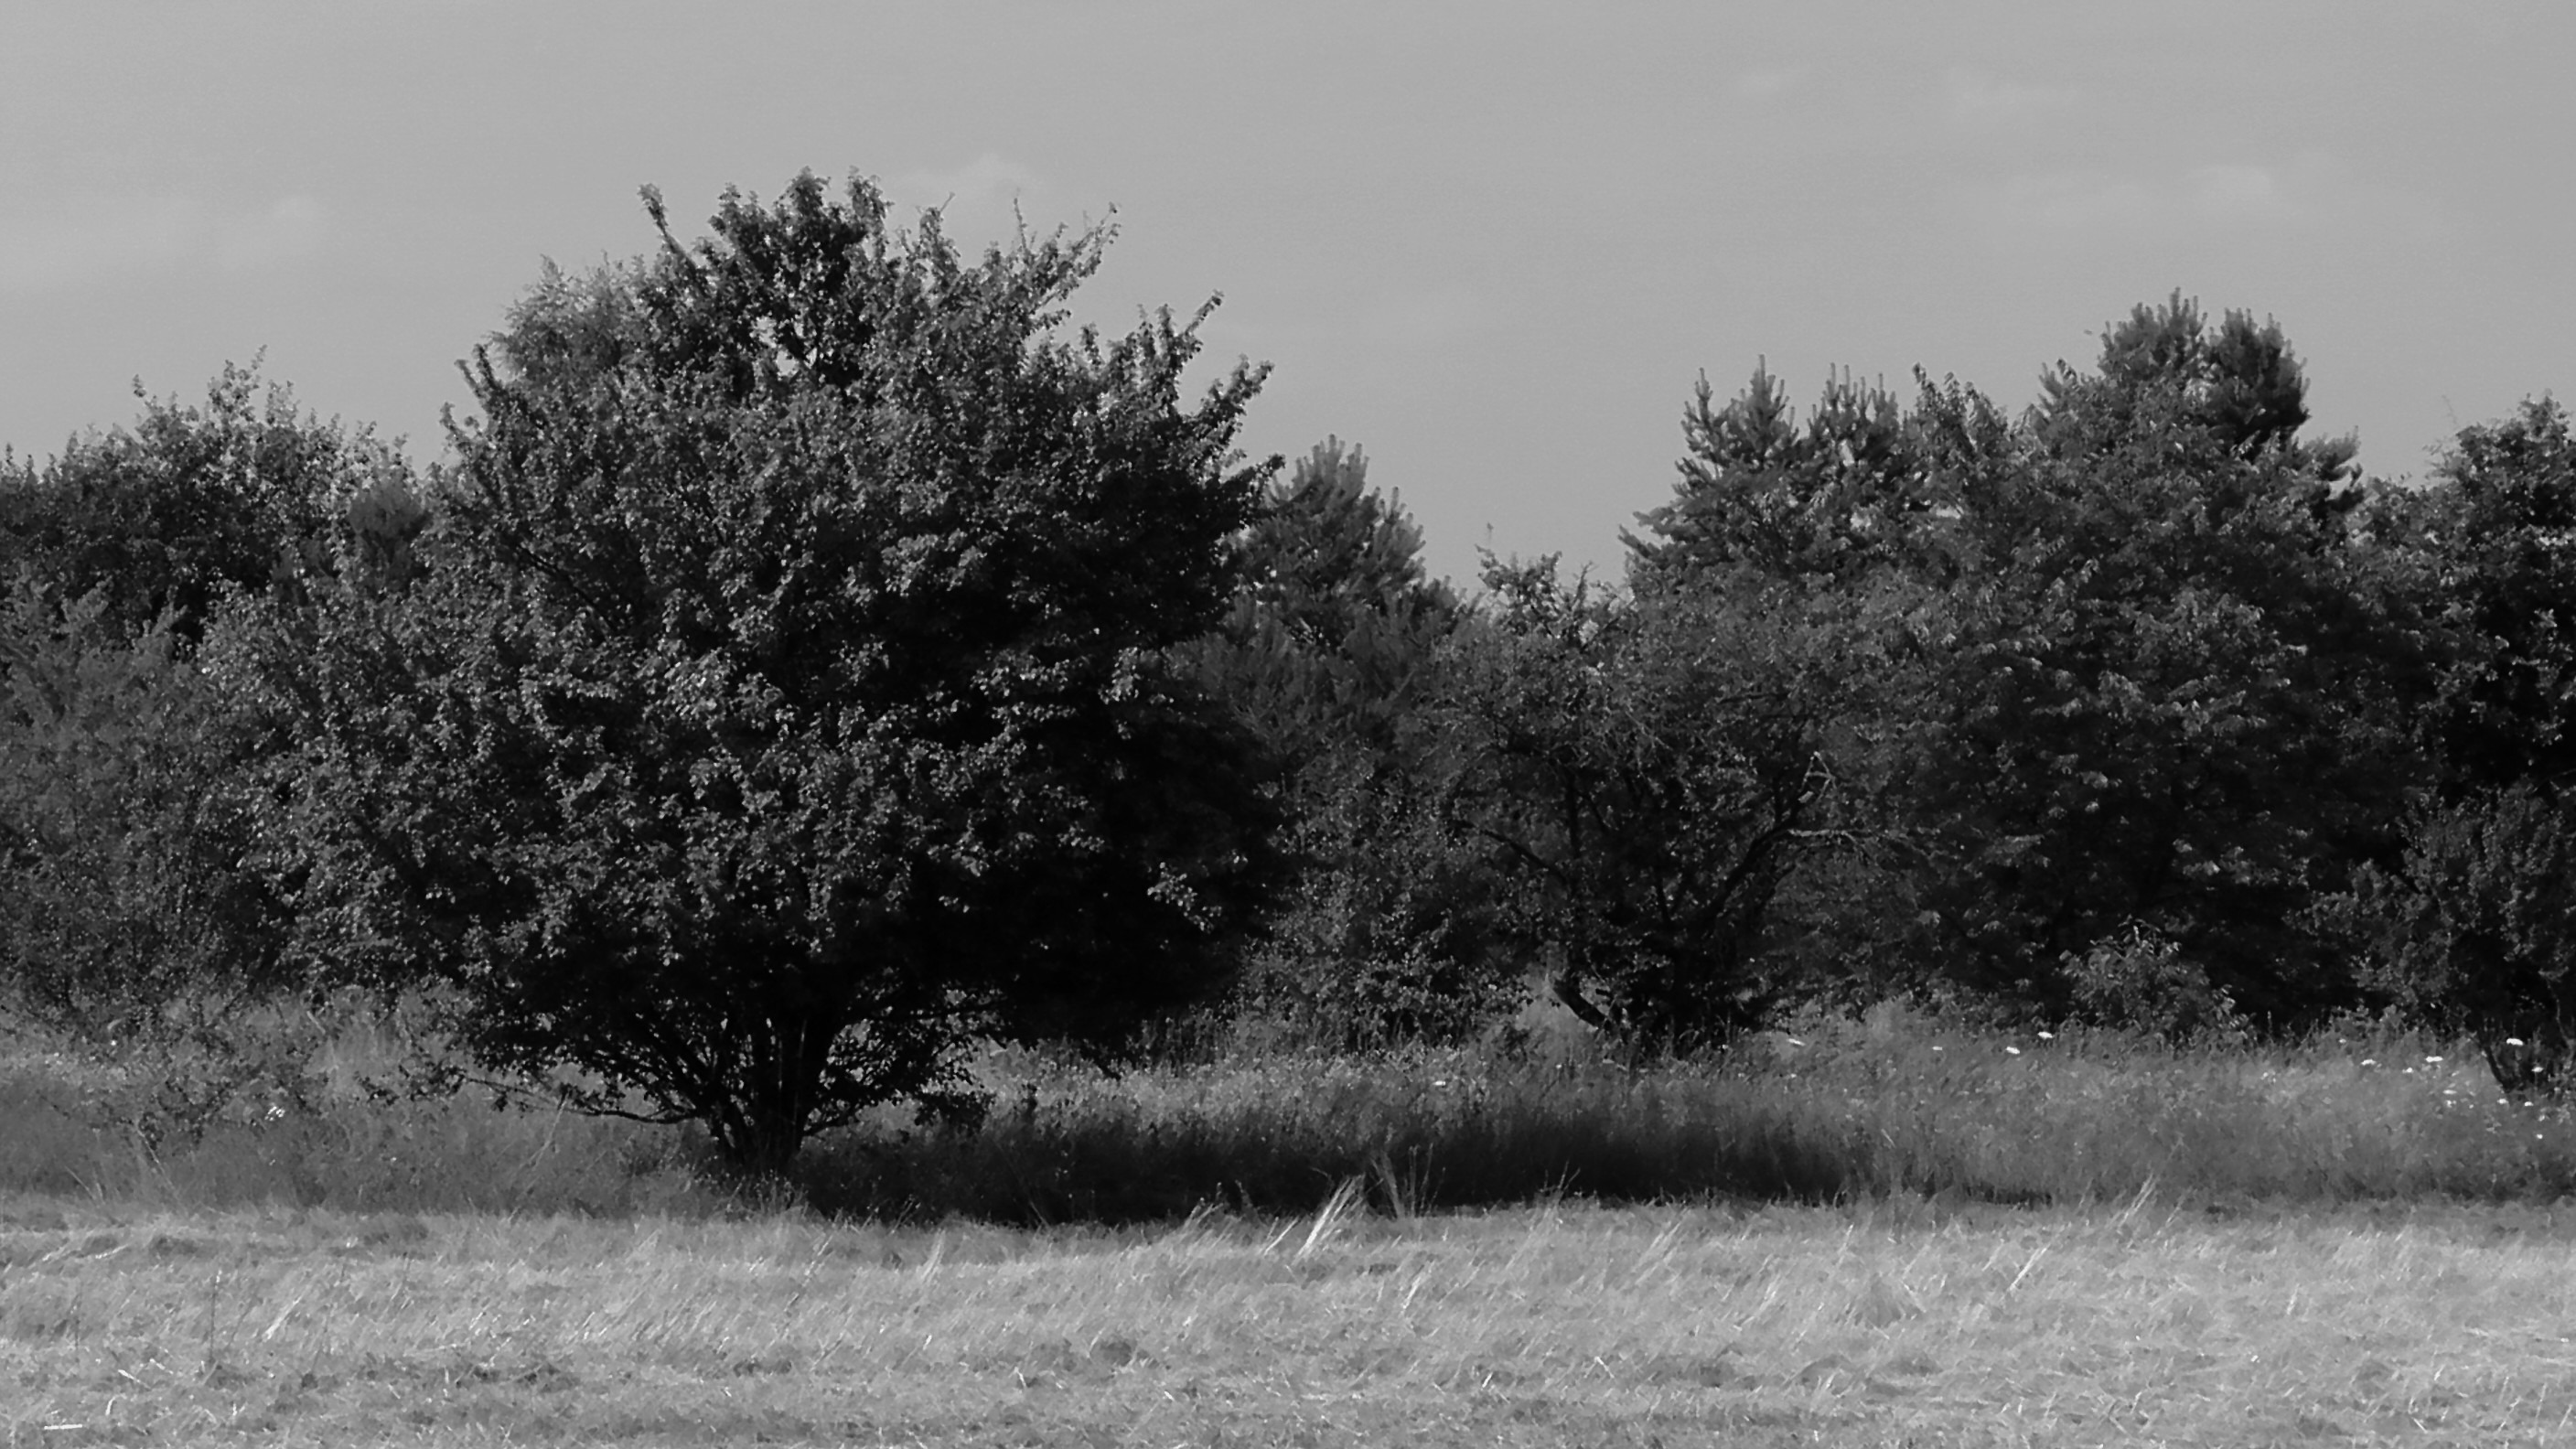
landscape, tree, nature, forest, grass, branch, snow, winter, black and white, plant, mist, white, morning, frost, scenic, natural, autumn, weather, black, monochrome, season, black white, trees, woodland, parks, rural area, monochrome photography, atmospheric phenomenon, woody plant